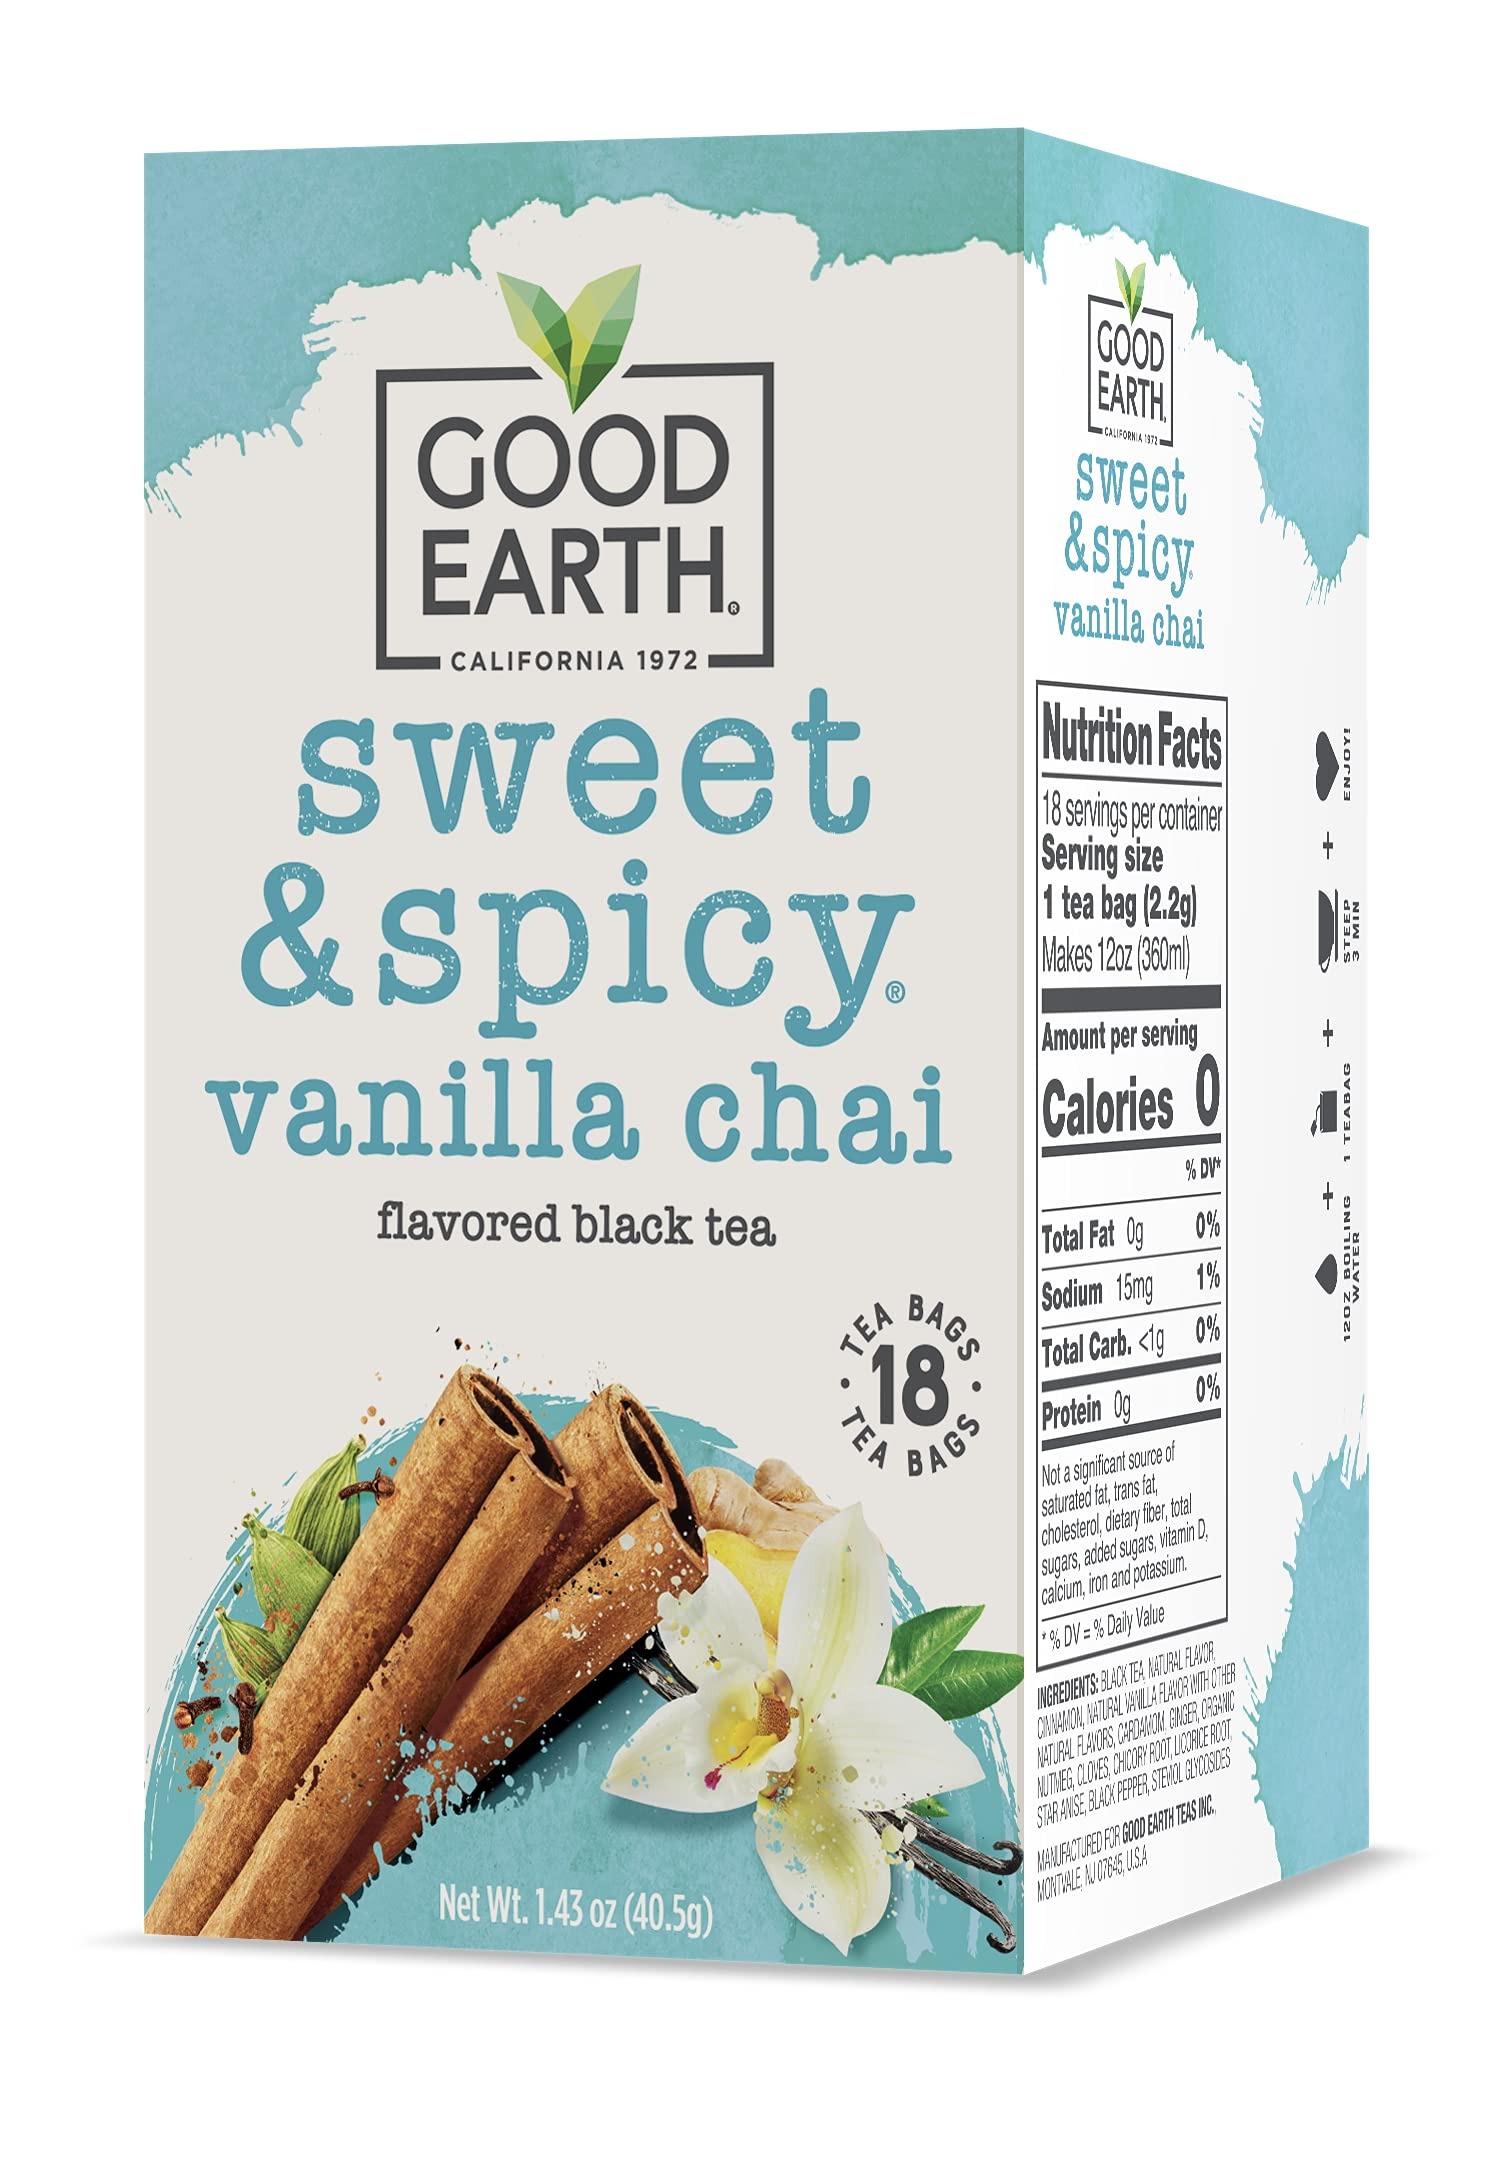
Item Name: Good Earth Sweet & Spicy, Vanilla Chai Black Tea, 18 Tea Bags (Pack of 6)
Bullet Point 1: Traditional chai spices perfectly infused with smooth vanilla and decadent maple flavors
Bullet Point 2: Featuring cinnamon, clove, and ginger along with natural vanilla and peach flavors
Bullet Point 3: Satisfy both your sweet and spicy sides with this remarkable tea that can be savored hot or cold
Bullet Point 4: No artificial flavors, colors or preservatives
Bullet Point 5: Kosher certified and gluten free
Value: 8.58
Unit: Ounce

Price: 7.23